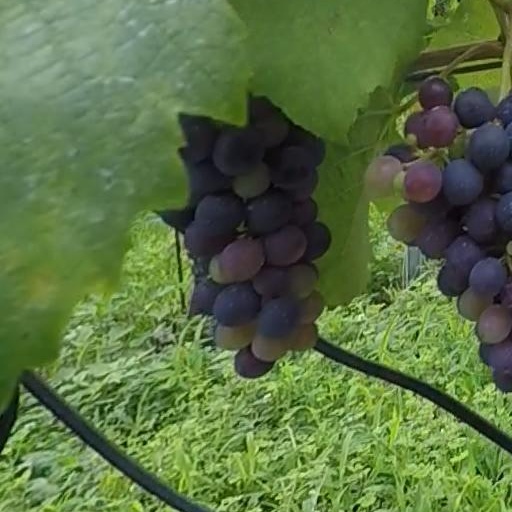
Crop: grape